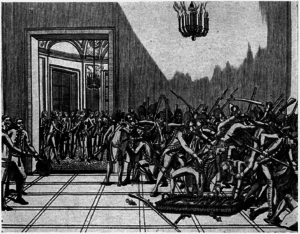
les chevaliers du poignard désarmés en présence de Louis XVI (Février 1791).
Cette page concerne l'année 1791 du calendrier grégorien.